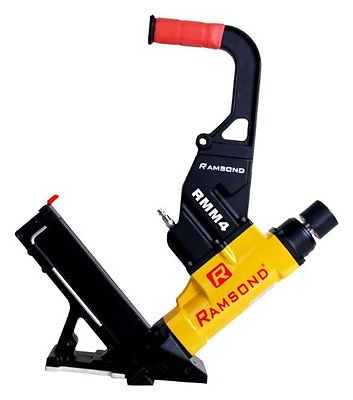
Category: stapler